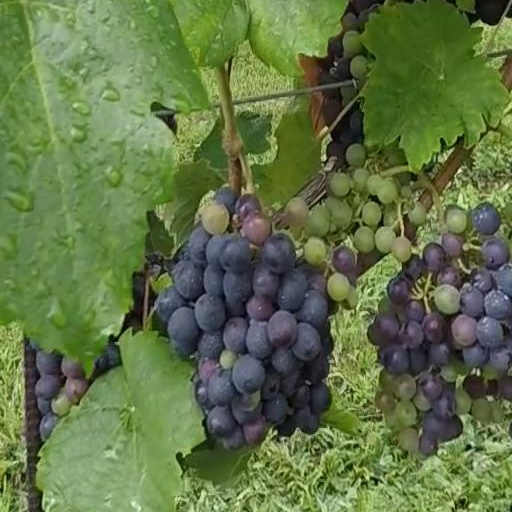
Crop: grape